Andrés Quintana Roo

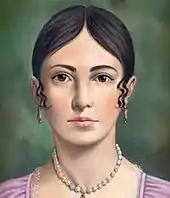

In December 1808, (only two months after the overthrow of Viceroy José de Iturrigaray by ultra-conservative elements) he arrived in Mexico City to continue his studies at the "Real y Pontificia Universidad de Nueva España" ("Royal and Pontifical University of New Spain"). With him he took a letter of recommendation from the Bishop of Yucatán and Tabasco, Pedro Agustín Esteves y Ugarte, that said he "always had a singular application and talent, performing his literary functions with all brilliance and contributing with modesty, Christianity and good bearing in his behavior."